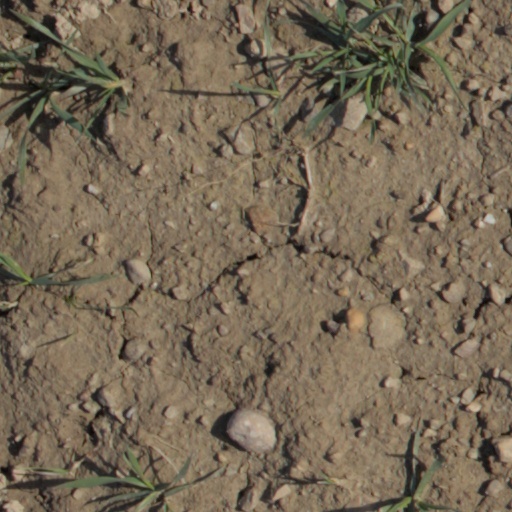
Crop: wheat